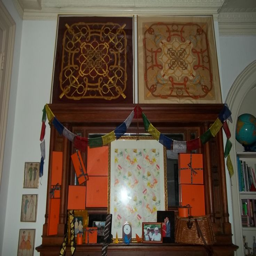
here is the mantle with the original scarves .